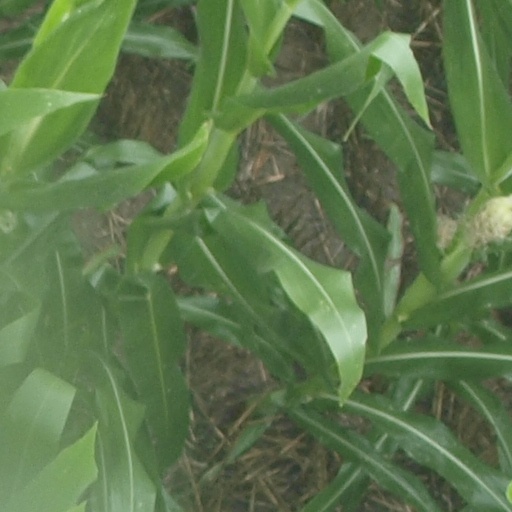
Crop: maize; corn